Describe the emotion expressed in this image:  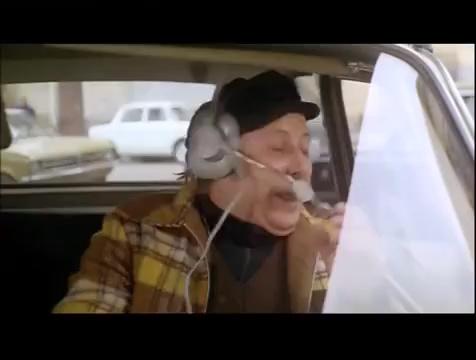
This person displays Pain, valence and arousal with low intensity.